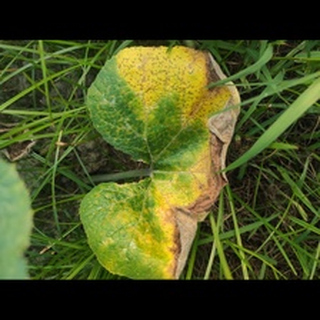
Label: pumpkin_downy_mildew